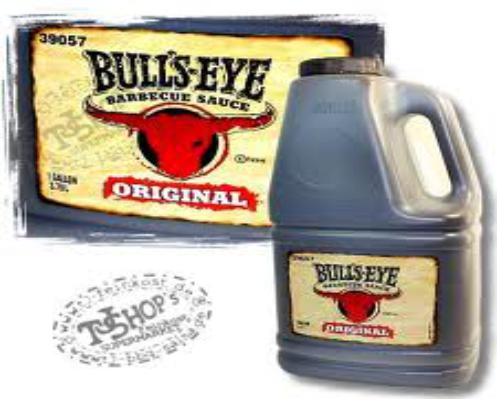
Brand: Bulls-Eye Barbecue
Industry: Food